Serhiy Nazarenko

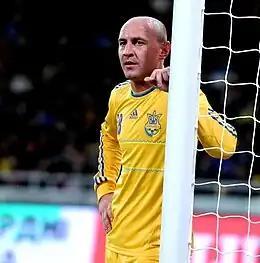
Nazarenko playing for Ukraine against Germany in 2011

Serhiy Yuriyovych Nazarenko (born 16 February 1980) is a Ukrainian former footballer who played as an attacking midfielder or winger.